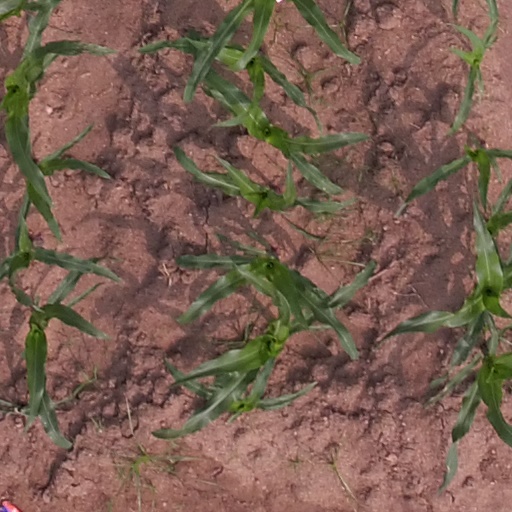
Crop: maize; corn